Lobster pick

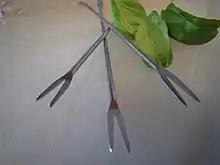
Three lobster forks

A lobster pick or lobster fork is a long, narrow food utensil used to extract meat from joints, legs, claws, and other small parts of a lobster. Lobster picks are usually made of stainless steel and weigh as much as an average teaspoon. They have a long, textured cylindrical handle, ending in a crescent-shaped moderately sharp pick, or else a small two-tined fork. A three-tined version has a longer central tine with two shorter side tines with hooks on them. The other end may have a spoon for scooping out meat from inside the lobster. The lobster pick can also be used with other seafood, such as crab and crawfish.